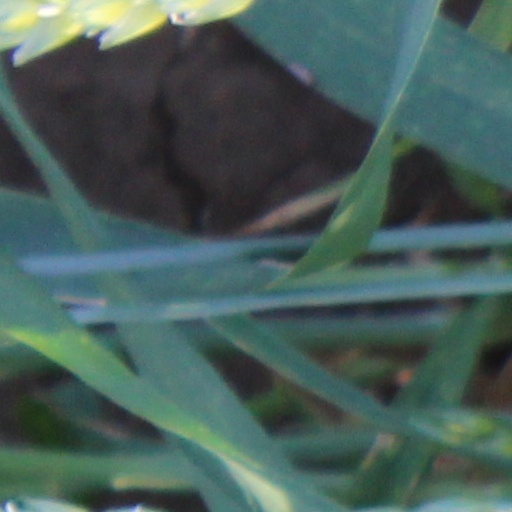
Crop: wheat